A. C. Gamél

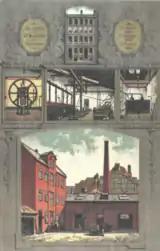
Advertisement for A. C. Gamél

A. C. Gamél was a coffee roasting company, wholesaler and retailer based in Copenhagen, Denmark.